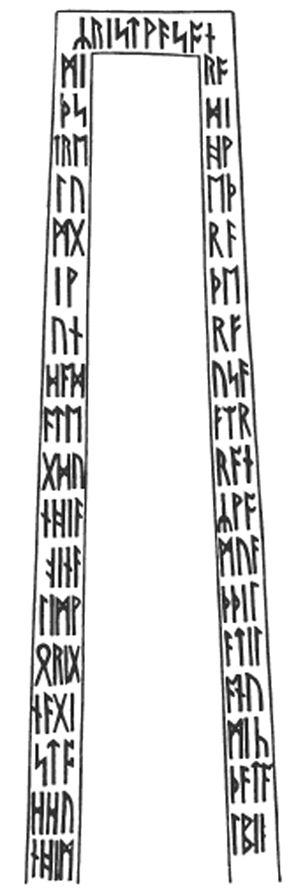
La croix de Ruthwell est un monument d’« art insulaire » élevé par les Anglo-Saxons à Ruthwell, ville écossaise faisant alors partie du royaume de Northumbrie. L’érection du monument date vraisemblablement du VIIIᵉ siècle. Présenté aujourd’hui comme une haute croix, il pourrait s’être agi en fait d’une colonne, avant sa restauration en 1818 par Henry Duncan. Il se dresse depuis 1887 dans l’abside de l’église de Ruthwell.